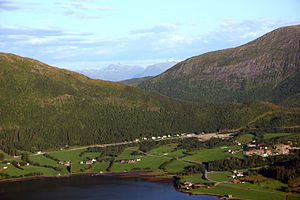
Hustadvika (kommune) / Geografi
Malmefjorden
Hustadvika er en kommune i Møre og Romsdal fylke i Norge, som blev etableret 1. januar 2020 ved sammenlægning af kommunerne Eide og Fræna. Kommunen grænser til Molde i syd, Gjemnes i sydøst, Aukra i vest og over fjorden til Averøy i øst.